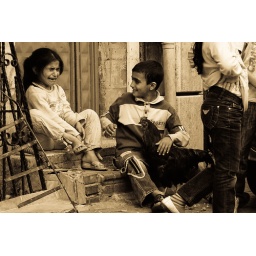
Little girl crying and her friend with a black rooster in the area of Sultanahmet, Istanbul.The picture is cropped.